Applegate–Fairbairn fighting knife

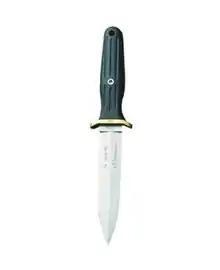

The Applegate–Fairbairn fighting knife is a combat knife designed by Colonel Rex Applegate and William E. Fairbairn as a version of the Fairbairn–Sykes fighting knife.